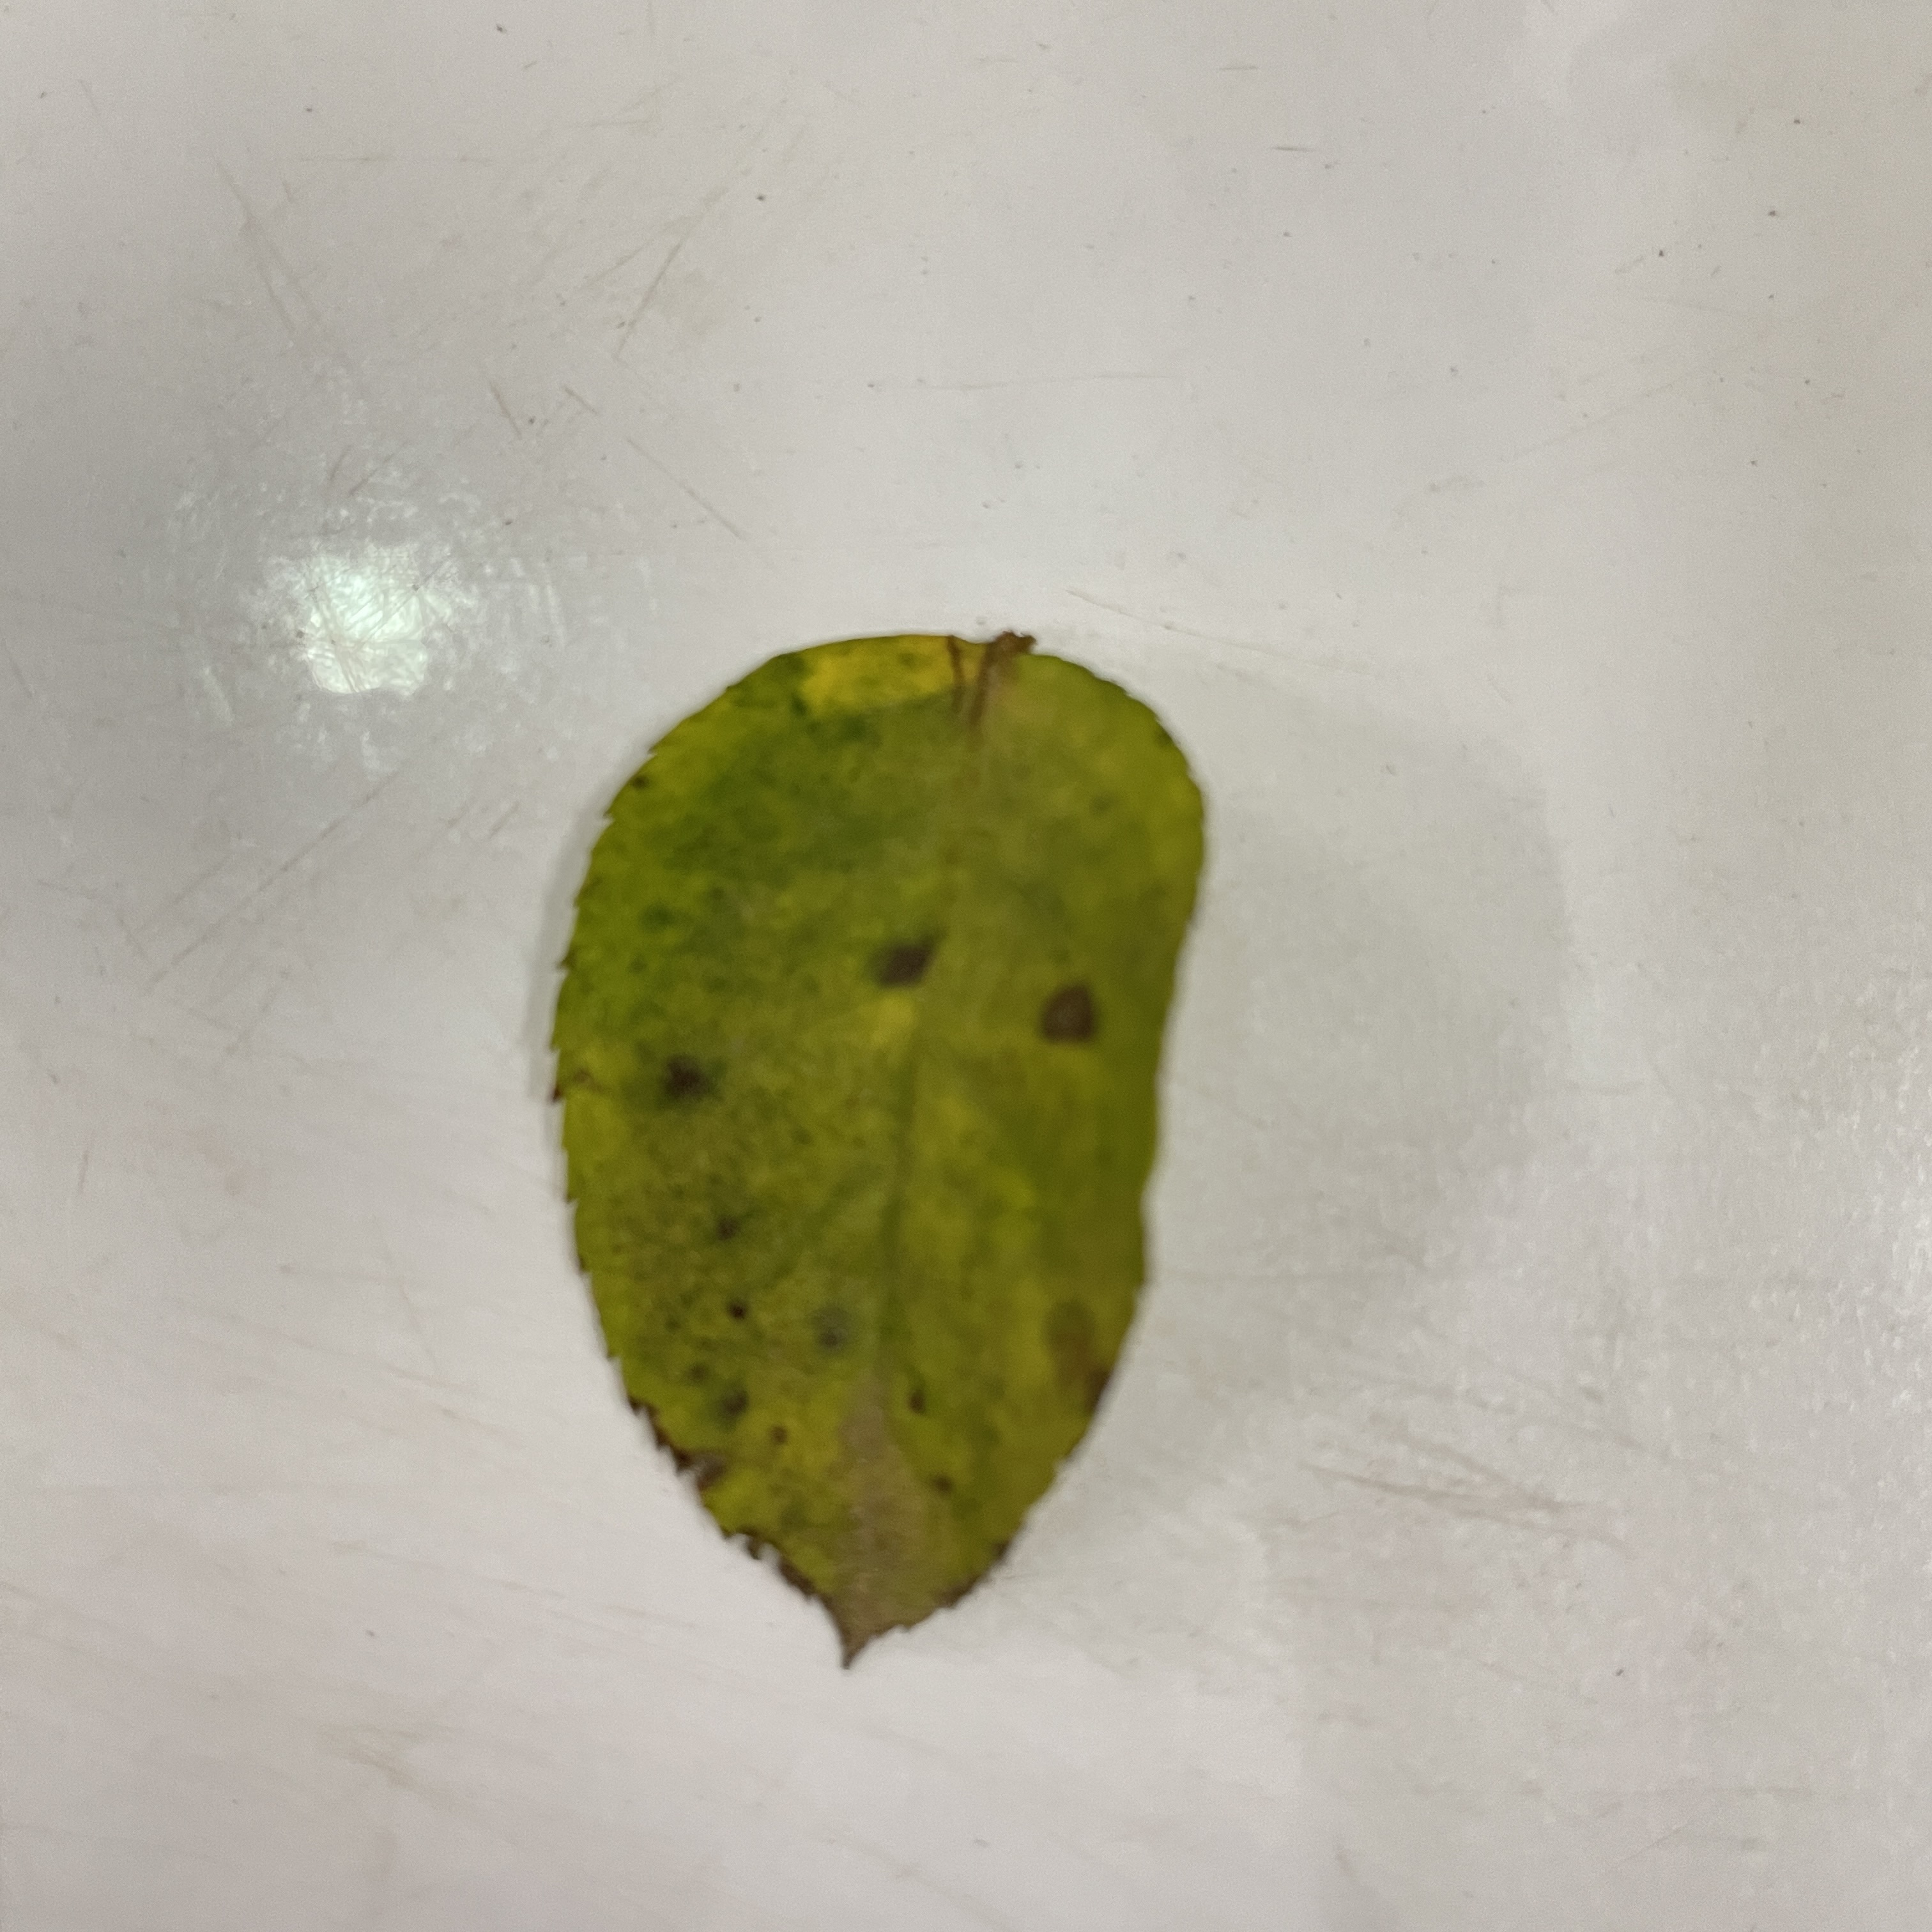
Label: Black Spot